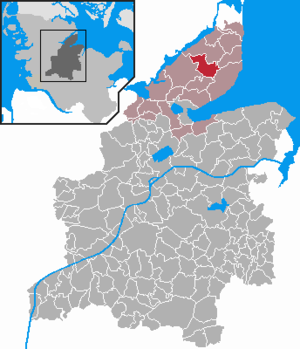
Holstoft
Kort
Holstoft, Holstorp, Holtrup eller Holzdorf er en landsby og kommune beliggende mellem Kappel og Egernførde på halvøen Svans i det østlige Sydslesvig. Administrativt hører kommunen under Rendsborg-Egernførde Kreds i den tyske delstat Slesvig-Holsten. Kommunen samarbejder på administrativt plan med andre kommuner i omegnen i Slien-Østersø kommunefællesskab. I kirkelig henseende hører Holstoft under Siseby Sogn. Sognet lå i Risby Herred, da Slesvig var dansk indtil 1864.